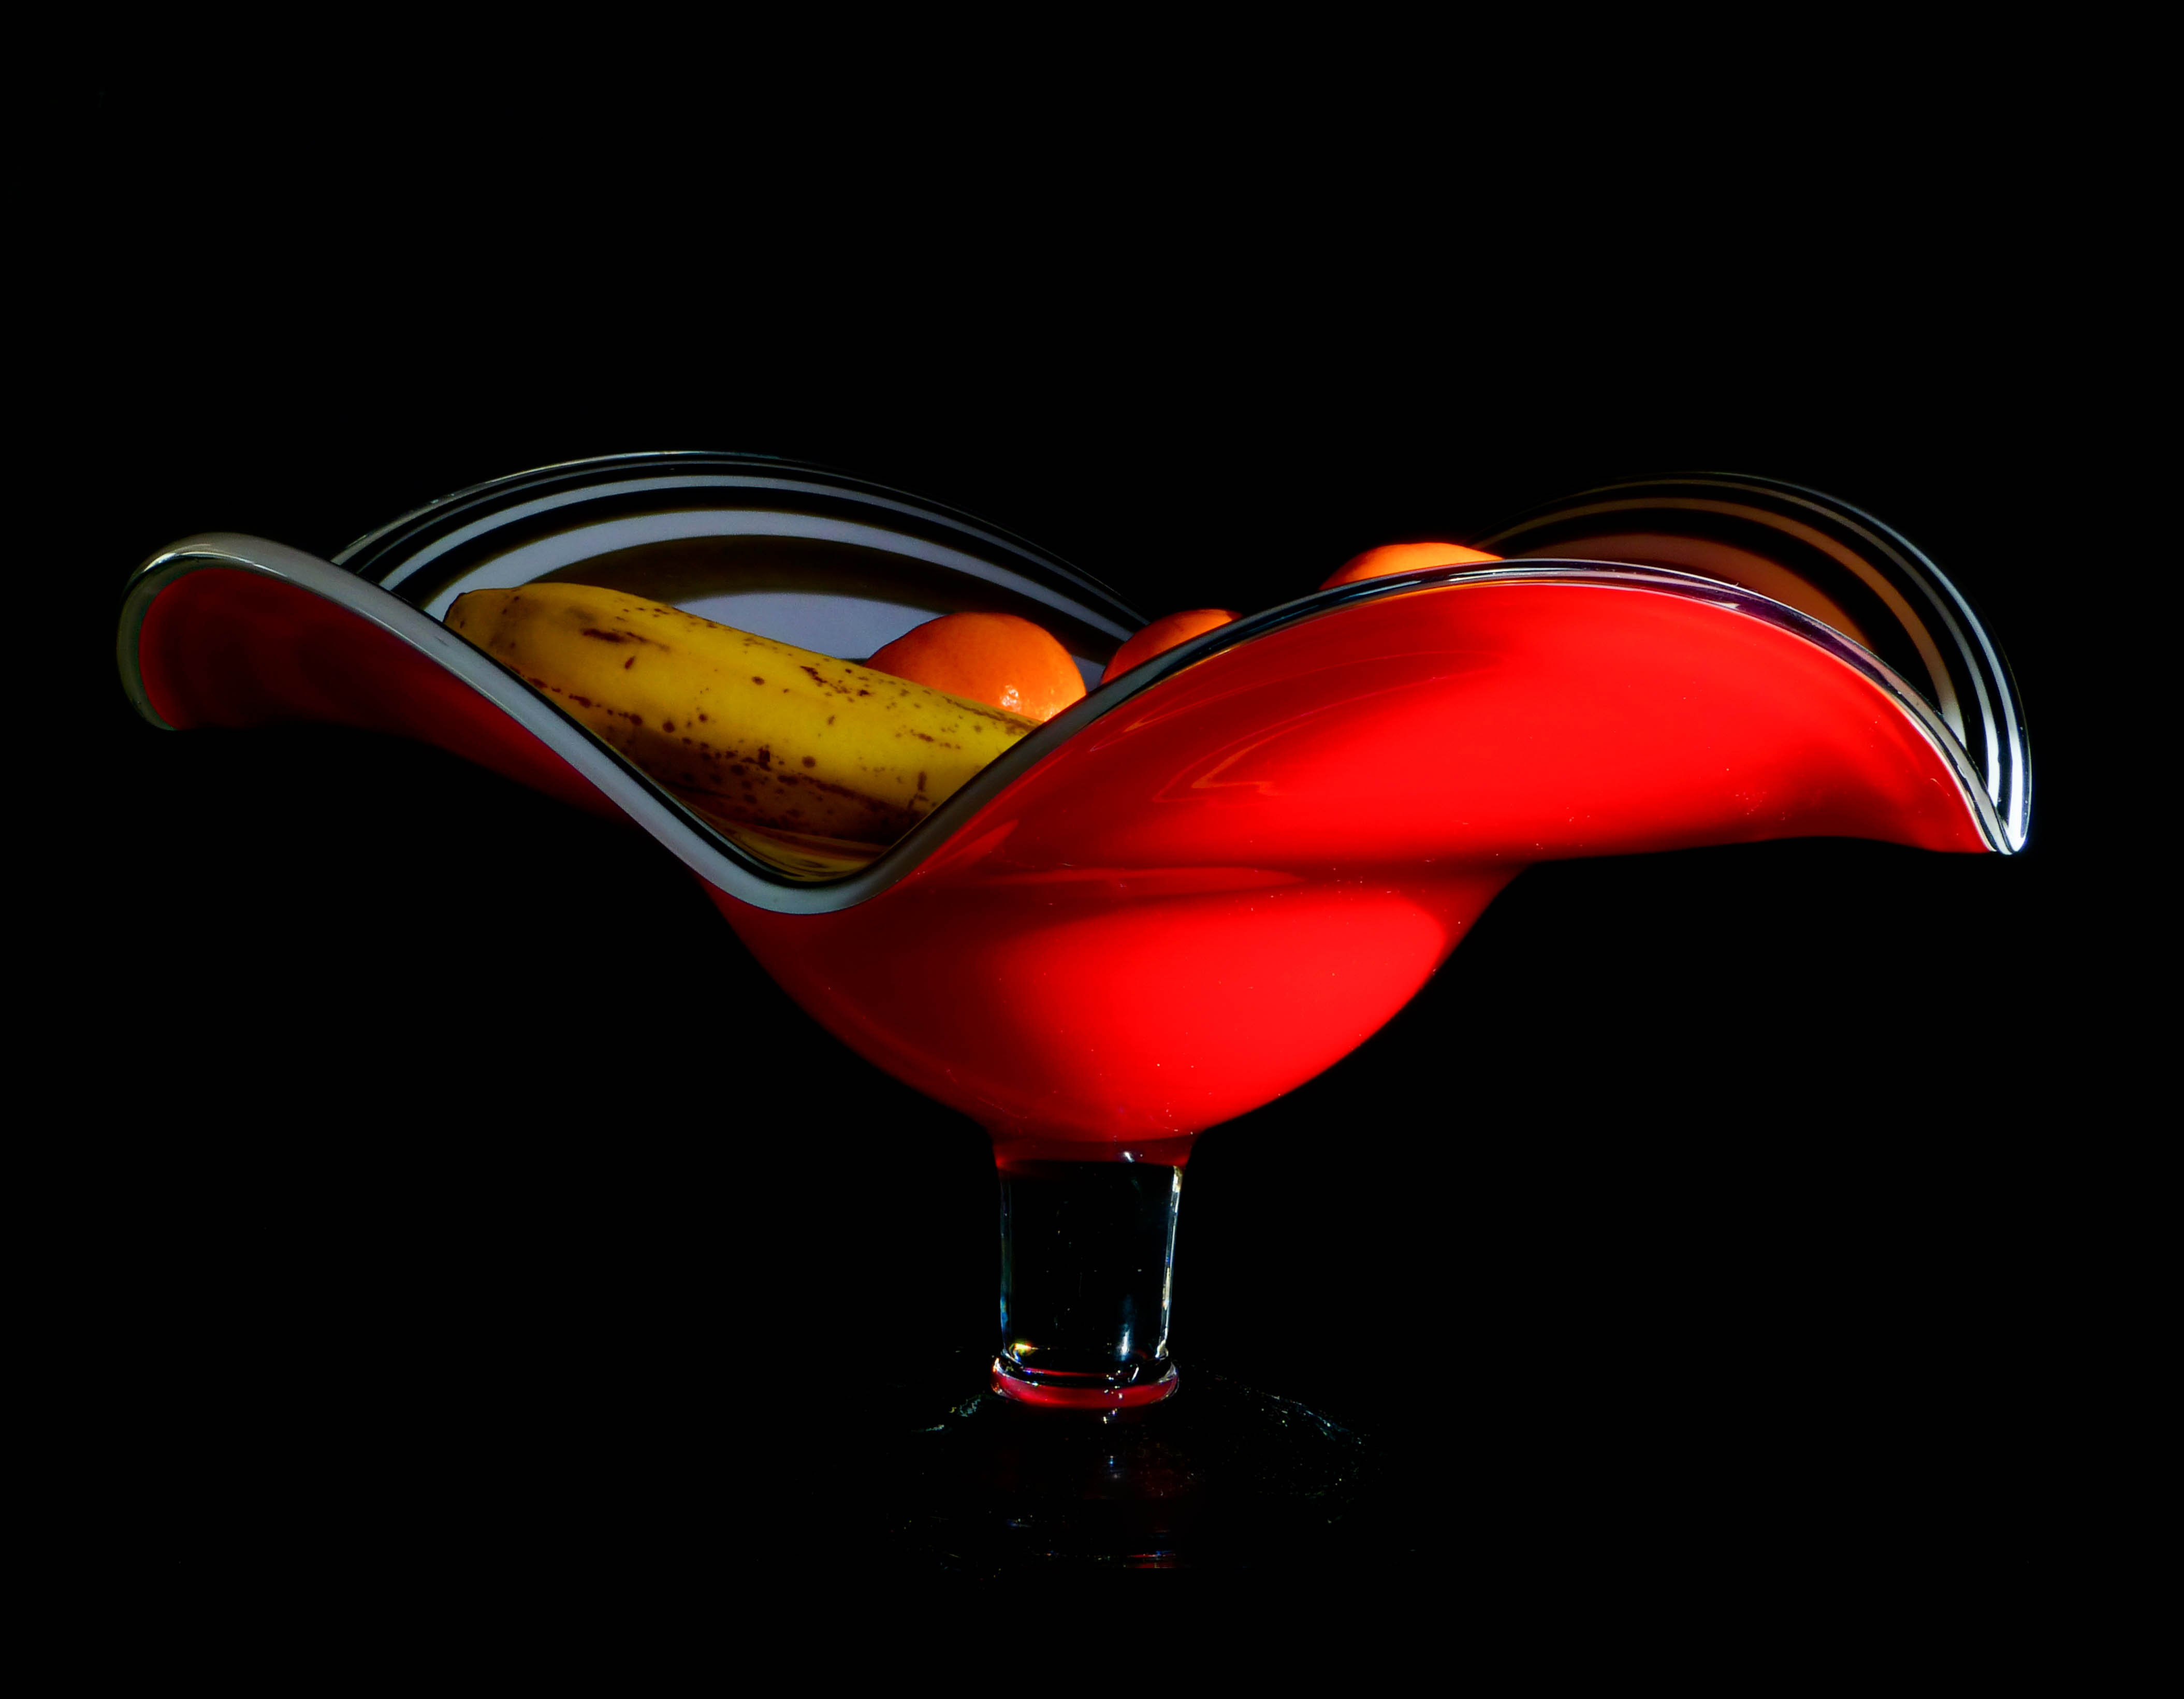
fruit, glass, bowl, red, drink, cocktail, stilllife, organ, catchycolorsorange, vividstricking, alcoholic beverage, sense